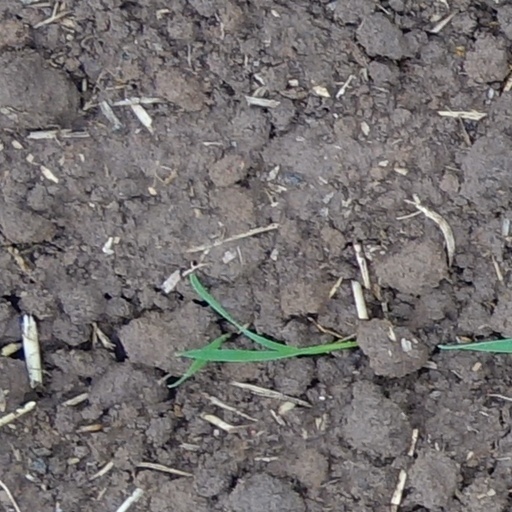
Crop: wheat